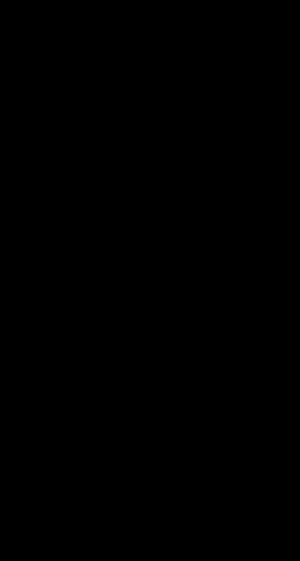
Sequoyah, également connu sous le nom de George Guess, Guest ou Gist, né vers 1767 et mort en juillet ou août 1843, est un orfèvre cherokee et inventeur du syllabaire cherokee.